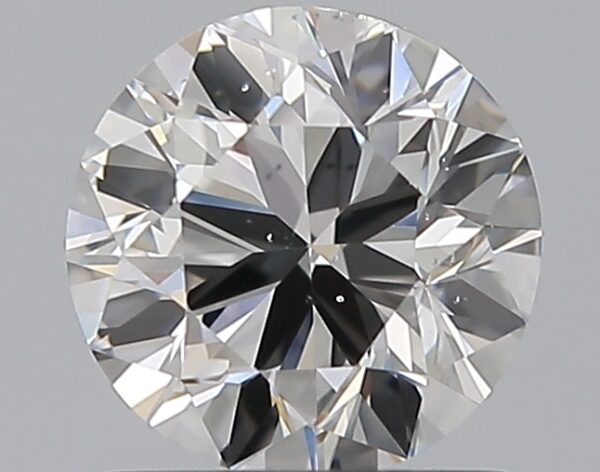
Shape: round
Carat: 1
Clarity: VS2
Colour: F
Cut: VG
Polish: EX
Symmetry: GD
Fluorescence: N
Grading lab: GIA
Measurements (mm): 6.28 x 6.31 x 3.96